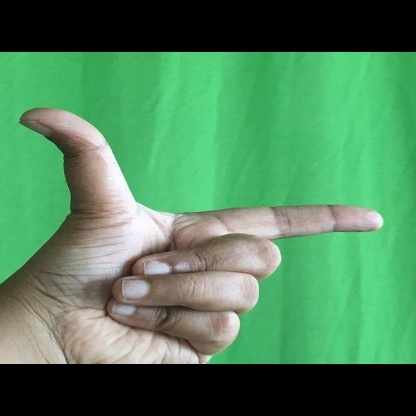
Mudra: Chandrakala